John Fowles

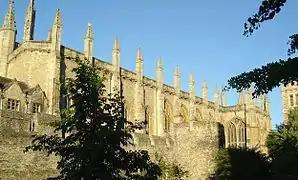
New College, Oxford, where Fowles attended university.

During his childhood Fowles was attended by his mother and his cousin Peggy Fowles, who was 18 years his senior. He attended Alleyn Court Preparatory School, where a maternal uncle and aunt were teachers.